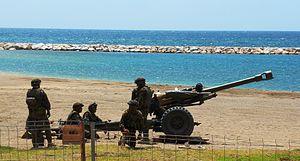
La Légion espagnole est une unité militaire de l'armée de terre espagnole. Elle se compose des unités suivantes :